Pyridine

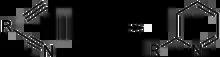
Bönnemann cyclization

The trimerization of a part of a nitrile molecule and two parts of acetylene into pyridine is called Bönnemann cyclization. This modification of the Reppe synthesis can be activated either by heat or by light. While the thermal activation requires high pressures and temperatures, the photoinduced cycloaddition proceeds at ambient conditions with CoCp(cod) (Cp = cyclopentadienyl, cod = 1,5-cyclooctadiene) as a catalyst, and can be performed even in water. A series of pyridine derivatives can be produced in this way. When using acetonitrile as the nitrile, 2-methylpyridine is obtained, which can be dealkylated to pyridine.